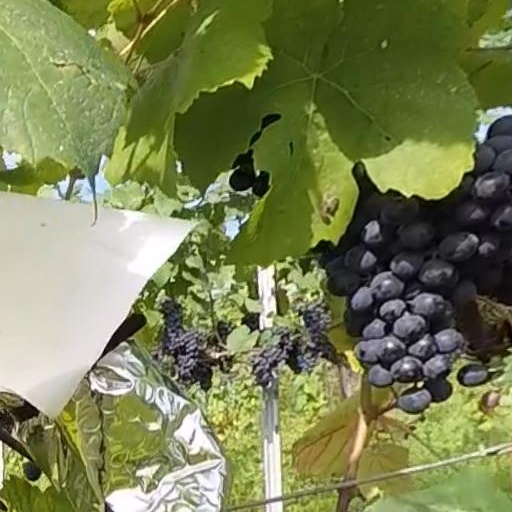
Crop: grape